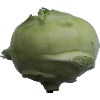
Label: Kohlrabi 1